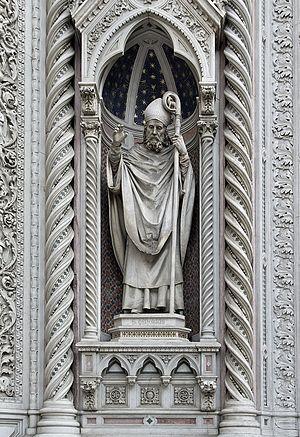
Statue de Saint Zénobie, premier évêque de Florence, Italie. Portail central de la Cathédrale Santa Maria del Fiore.
Saint Zénobe dit aussi San Zanobi, Zenobius ou San Zenobio est vénéré comme premier évêque de Florence. Sa fête est le 25 mai.